Tourbat

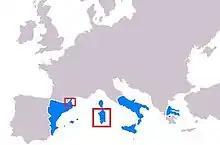
Wine historians believe that Tourbat took a similar path as Grenache in spreading from Spain to Roussillon and the island of Sardinia "(highlighted)" while both were under the Crown of Aragon "(14th century territories pictured)"

The exact origins of Tourbat are unknown, with some ampelographers and wine historian suggesting that it has a similar origins as Grenache and is likely a Spanish variety. Its presence in Roussillon seems to trace to that area's time under the Kingdom of Majorca with James I of Aragon was lord of over a wide expanse of land that crosses the modern-day borders of southern France and northern eastern Spain. Similarly, like Grenache, Tourbat may have spread to Sardinia when the island was under the rule of the Kingdom of Aragon.